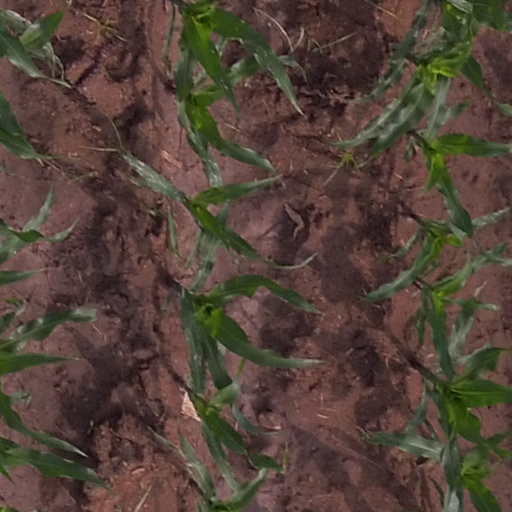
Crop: maize; corn